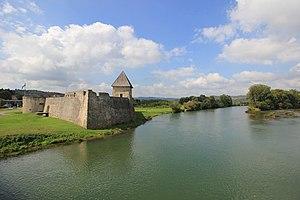
Hrvatska Kostajnica est une ville et une municipalité située dans le comitat de Sisak-Moslavina, en Croatie. Au recensement de 2001, la municipalité comptait 2 746 habitants, dont 77,02 % de Croates et 15,77 % de Serbes et la ville seule comptait 1 993 habitants.